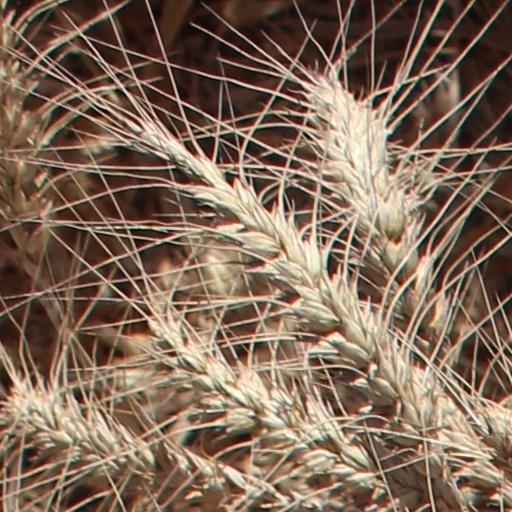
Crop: wheat